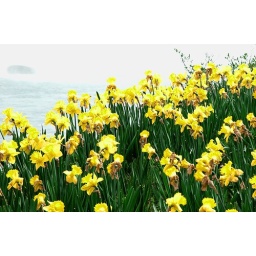
lost in green green yellow yellow